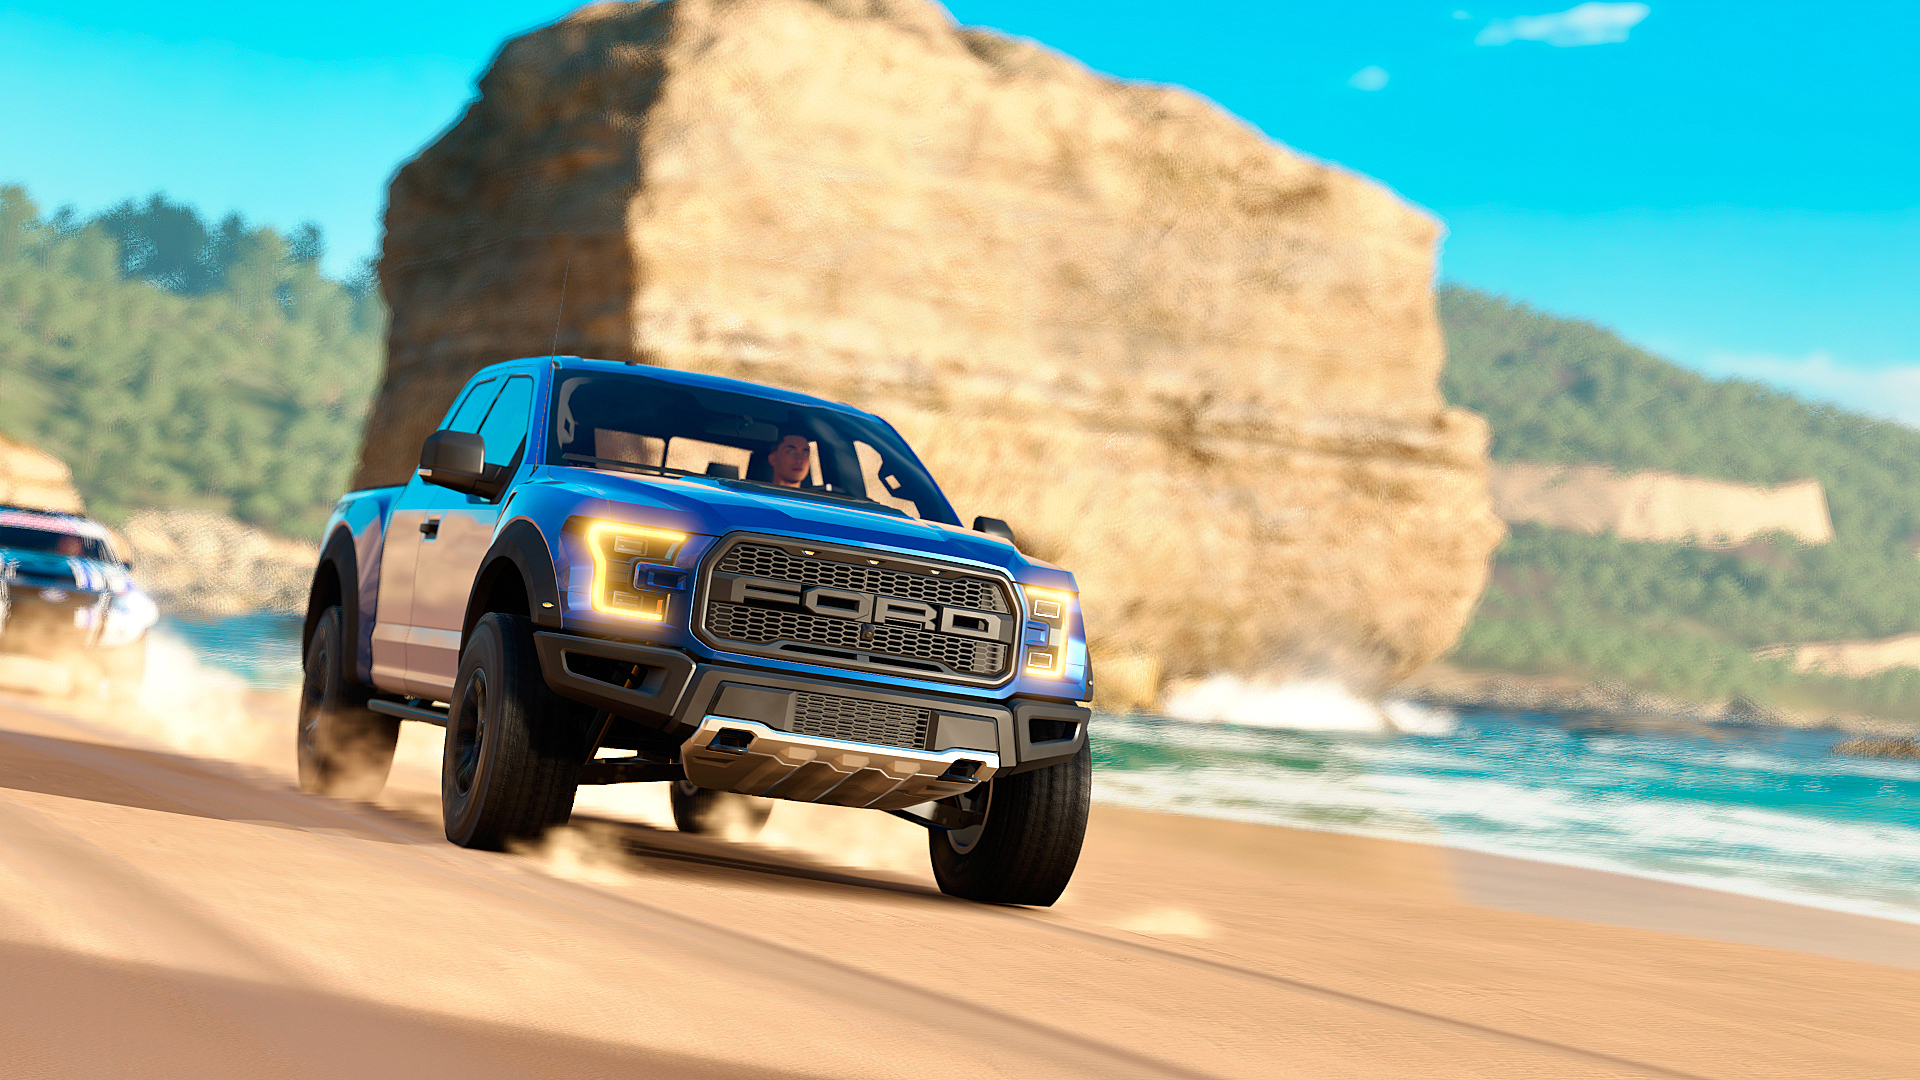
car, wheel, driving, jeep, vehicle, screenshot, sport utility vehicle, land vehicle, automobile make, automotive design, off roading, compact sport utility vehicle